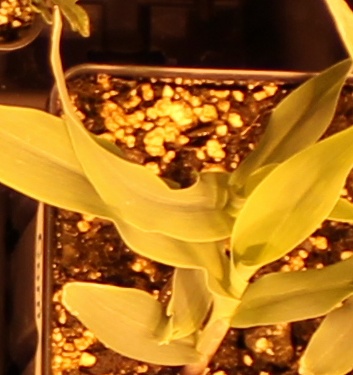
Label: Corn